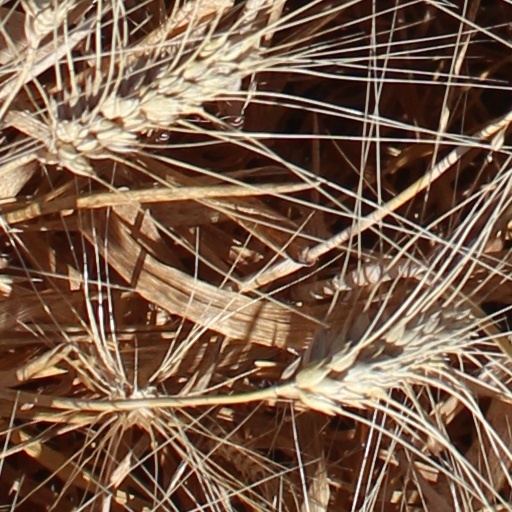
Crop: wheat